East Row Historic District

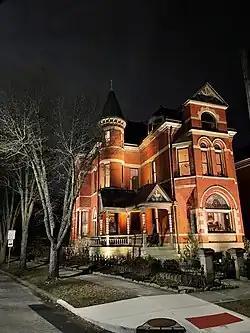
The Thomas Mcilvain Mansion Circa 1889

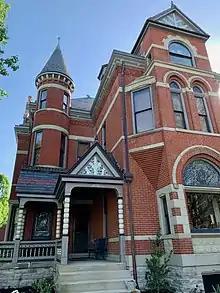
The Thomas Mcilvain Mansion, built by Thomas Mcilvain, partner in the Mcilvain and Spiegel Boiler & Tank Co., in 1889.

East Row Historic District is the second largest Historic District in the Commonwealth of Kentucky. It is located in Newport, Kentucky. The East Row was created by joining two of Newport's Historic Neighborhoods; Mansion Hill and Gateway.